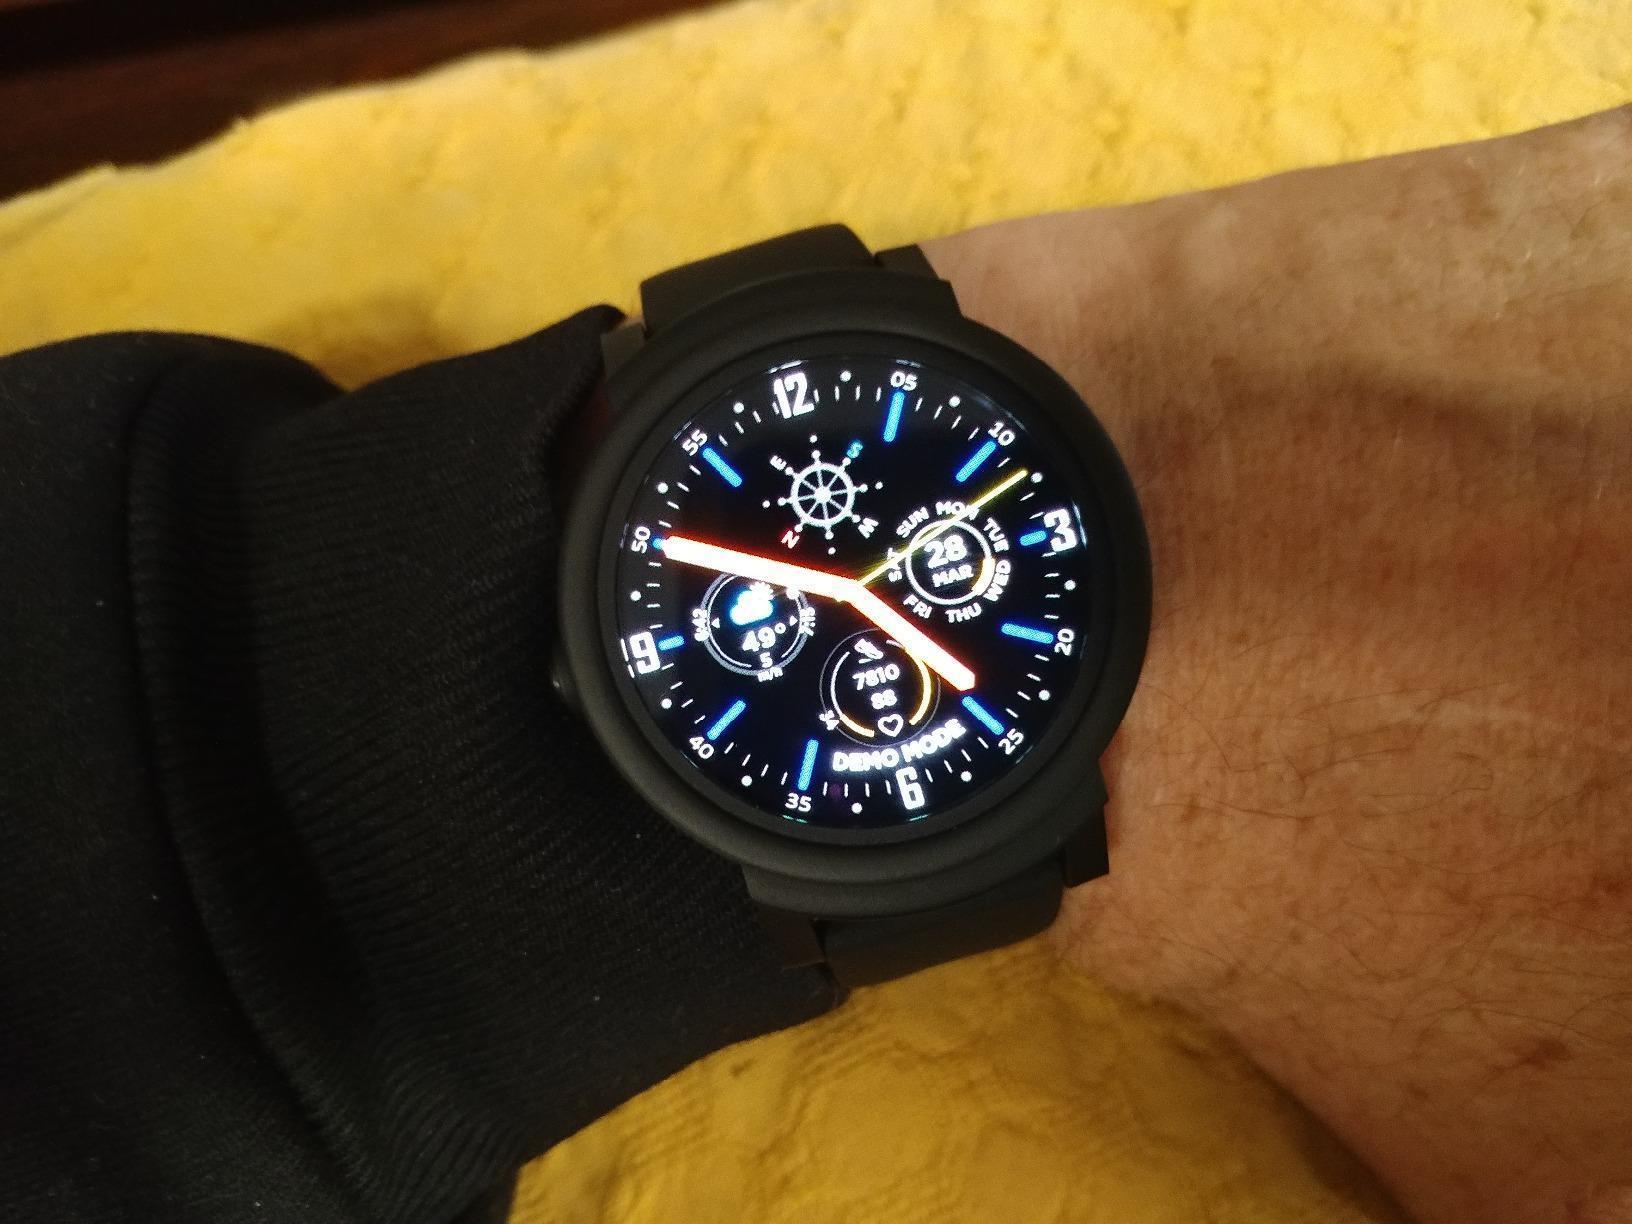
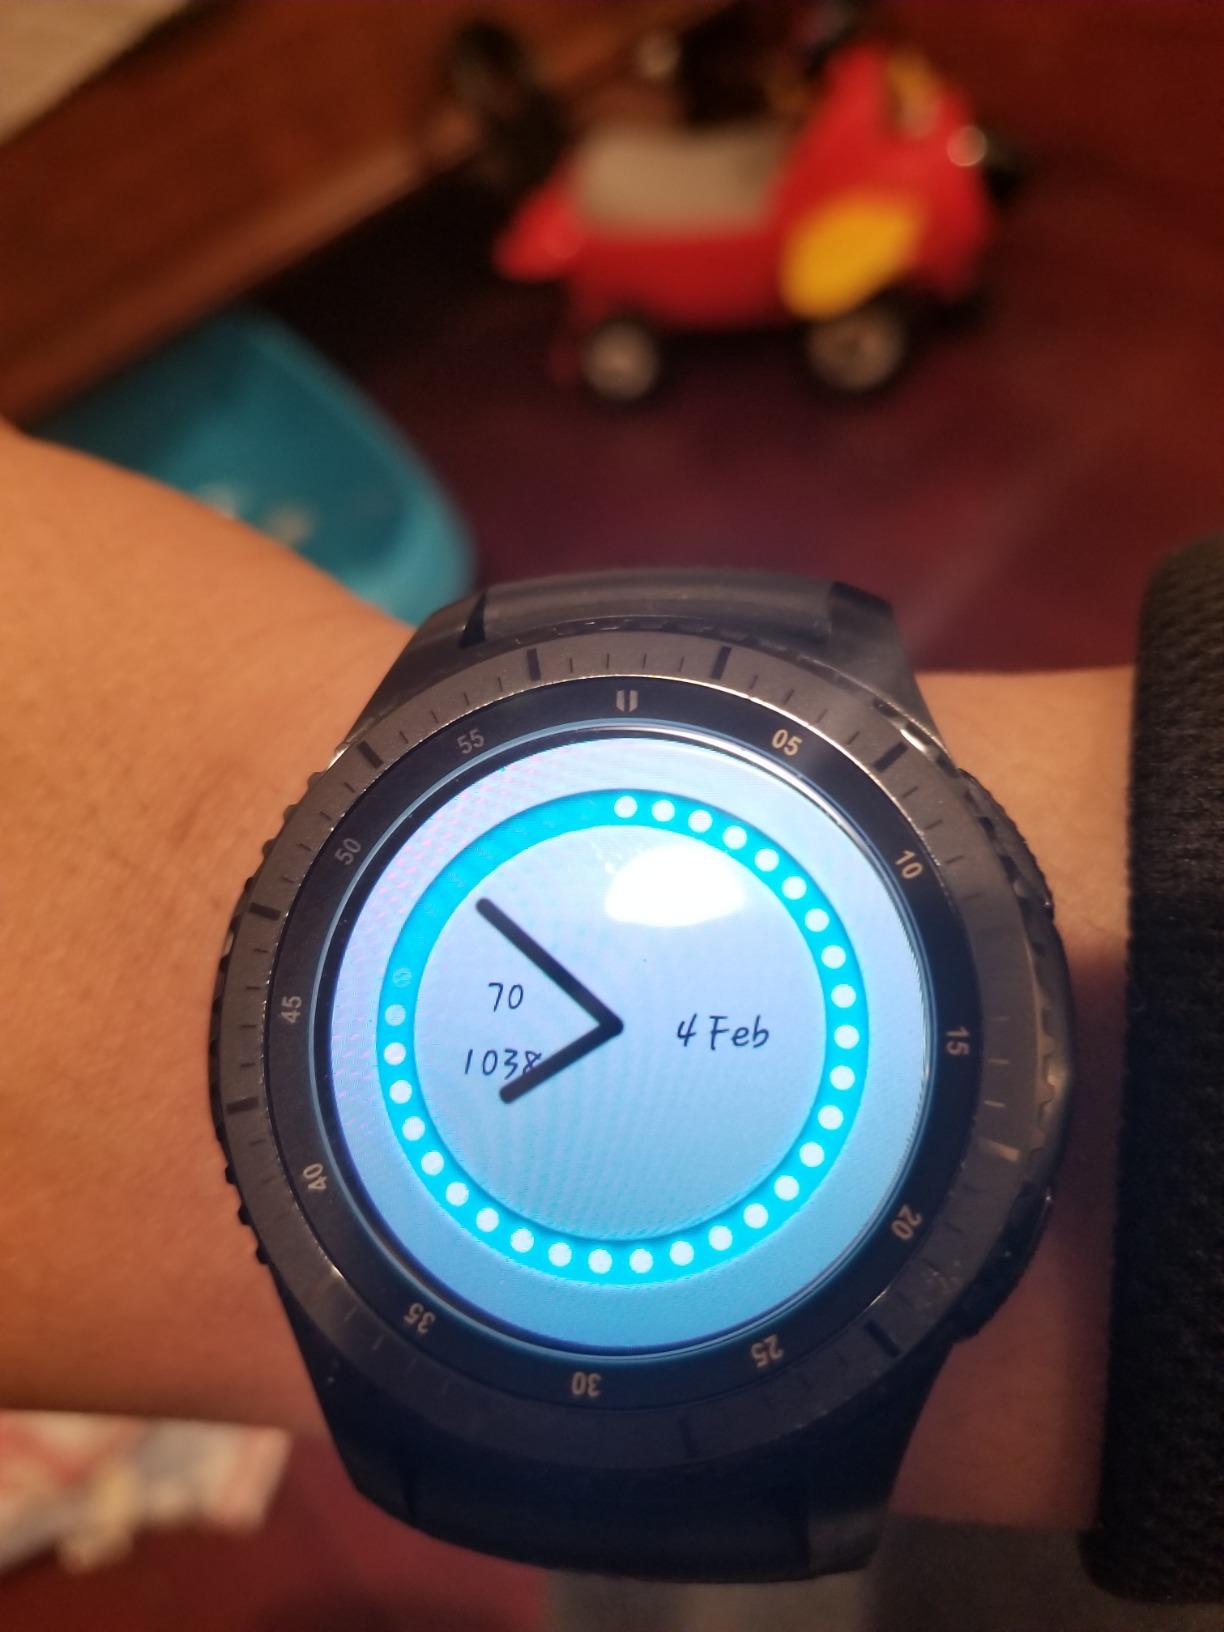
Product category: smartwatch
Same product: no